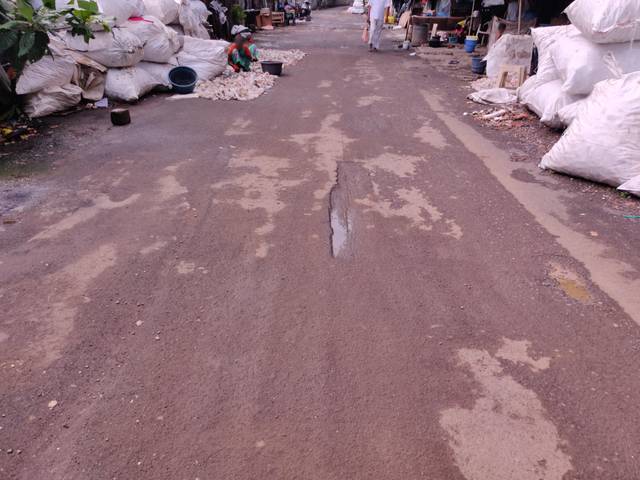
Region: India
Coordinates: 19.258, 72.856